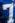
Number: 7